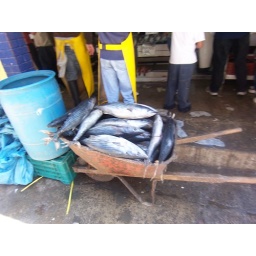
fish market in mex